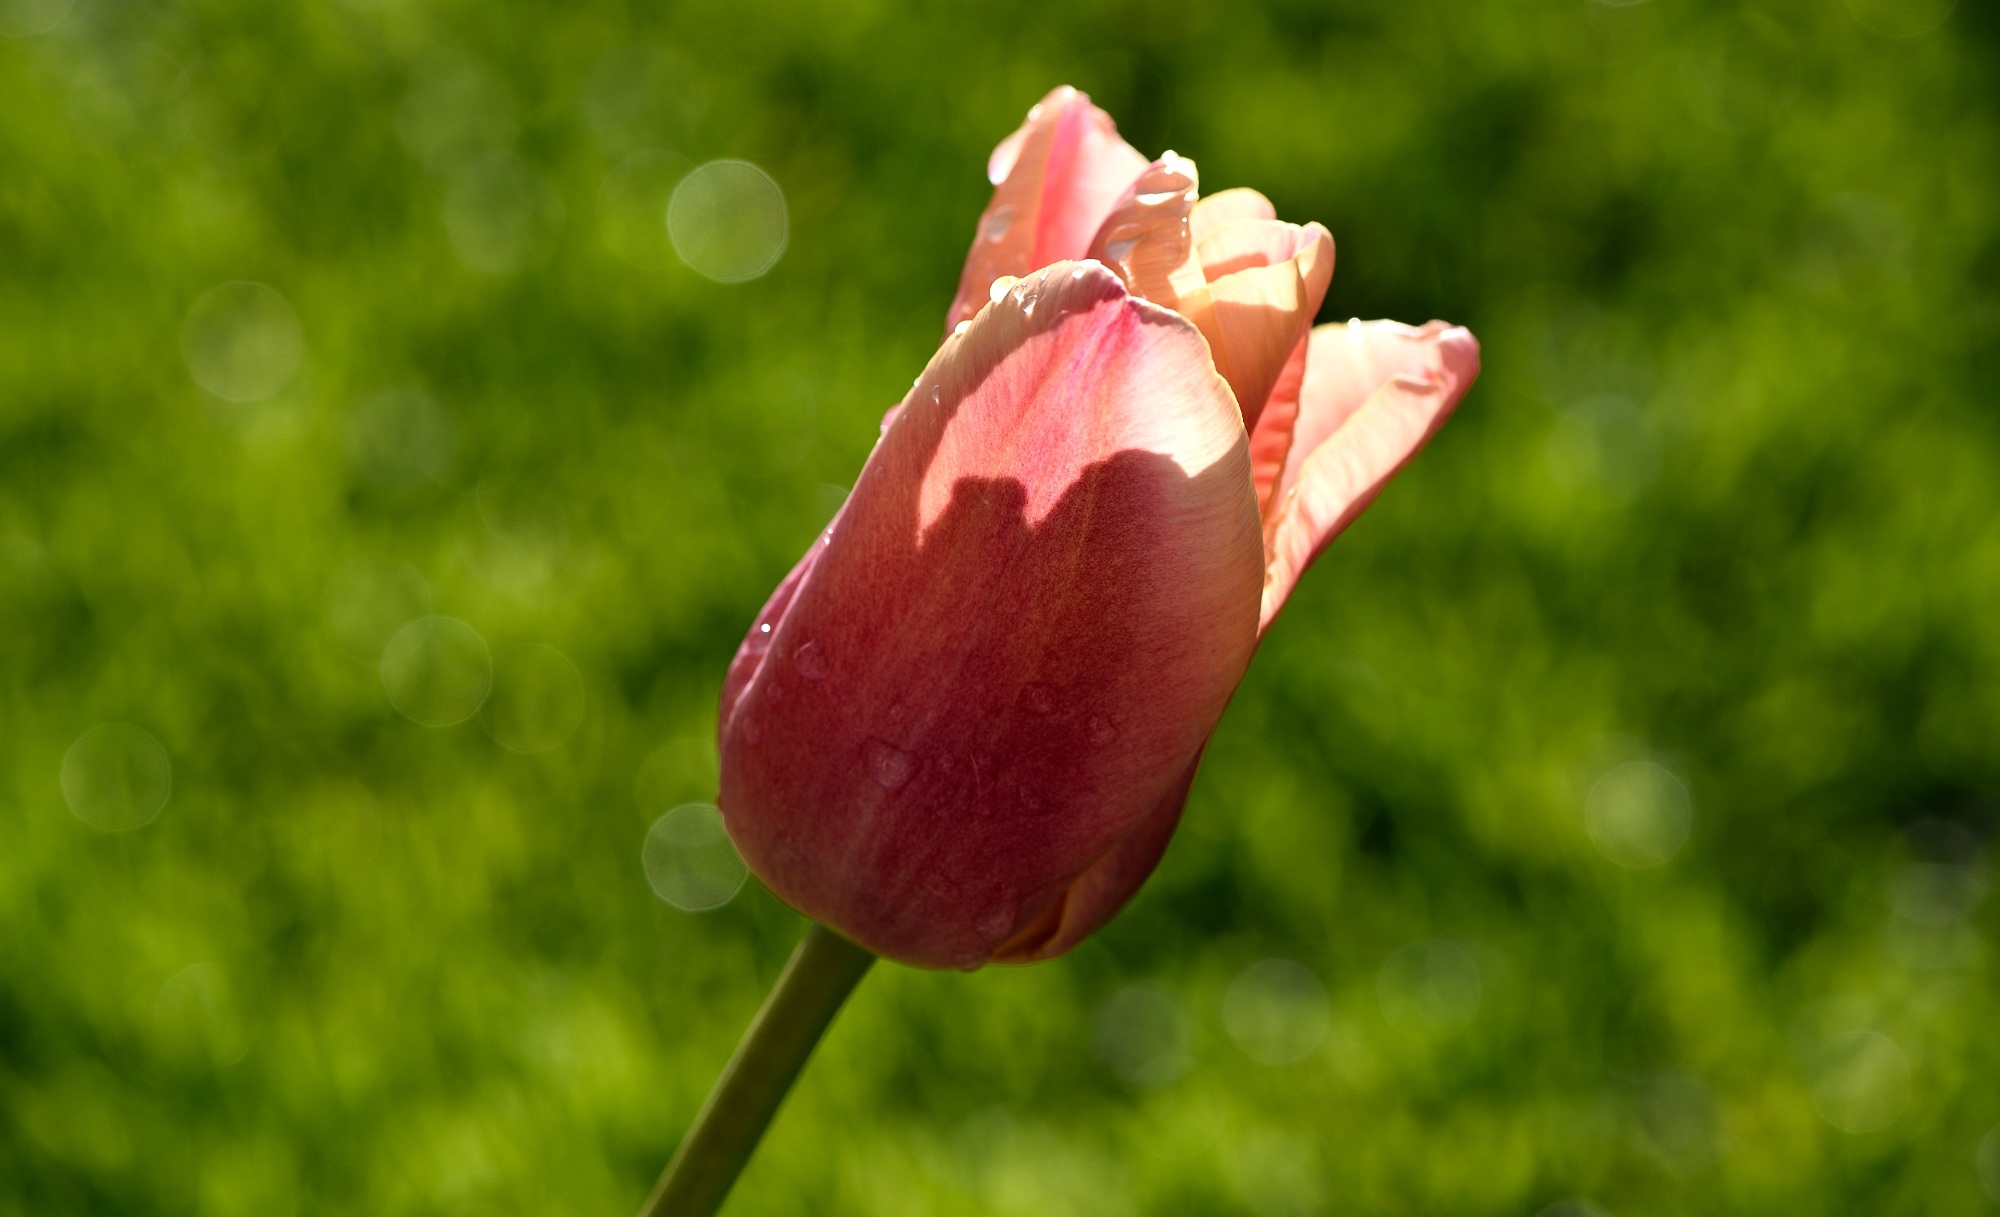
blossom, plant, field, meadow, flower, petal, tulip, green, botany, garden, close, flora, wildflower, close up, bud, spring flower, macro photography, flowering plant, schnittblume, lily family, plant stem, land plant